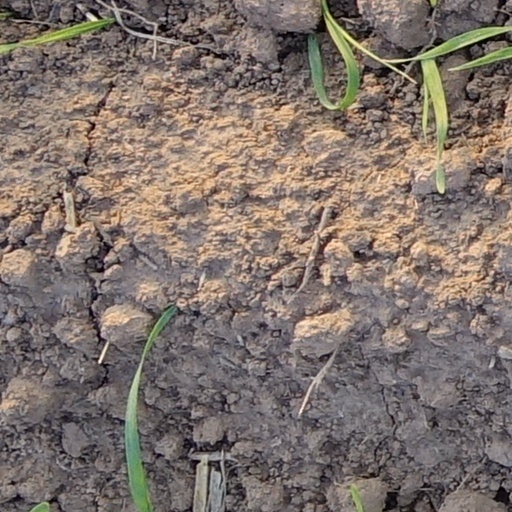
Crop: wheat